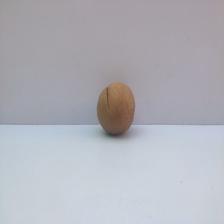
Size: Spoiled